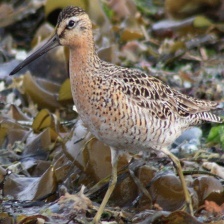
Species: SHORT BILLED DOWITCHER
Scientific name: LIMNODROMUS GRISEUS